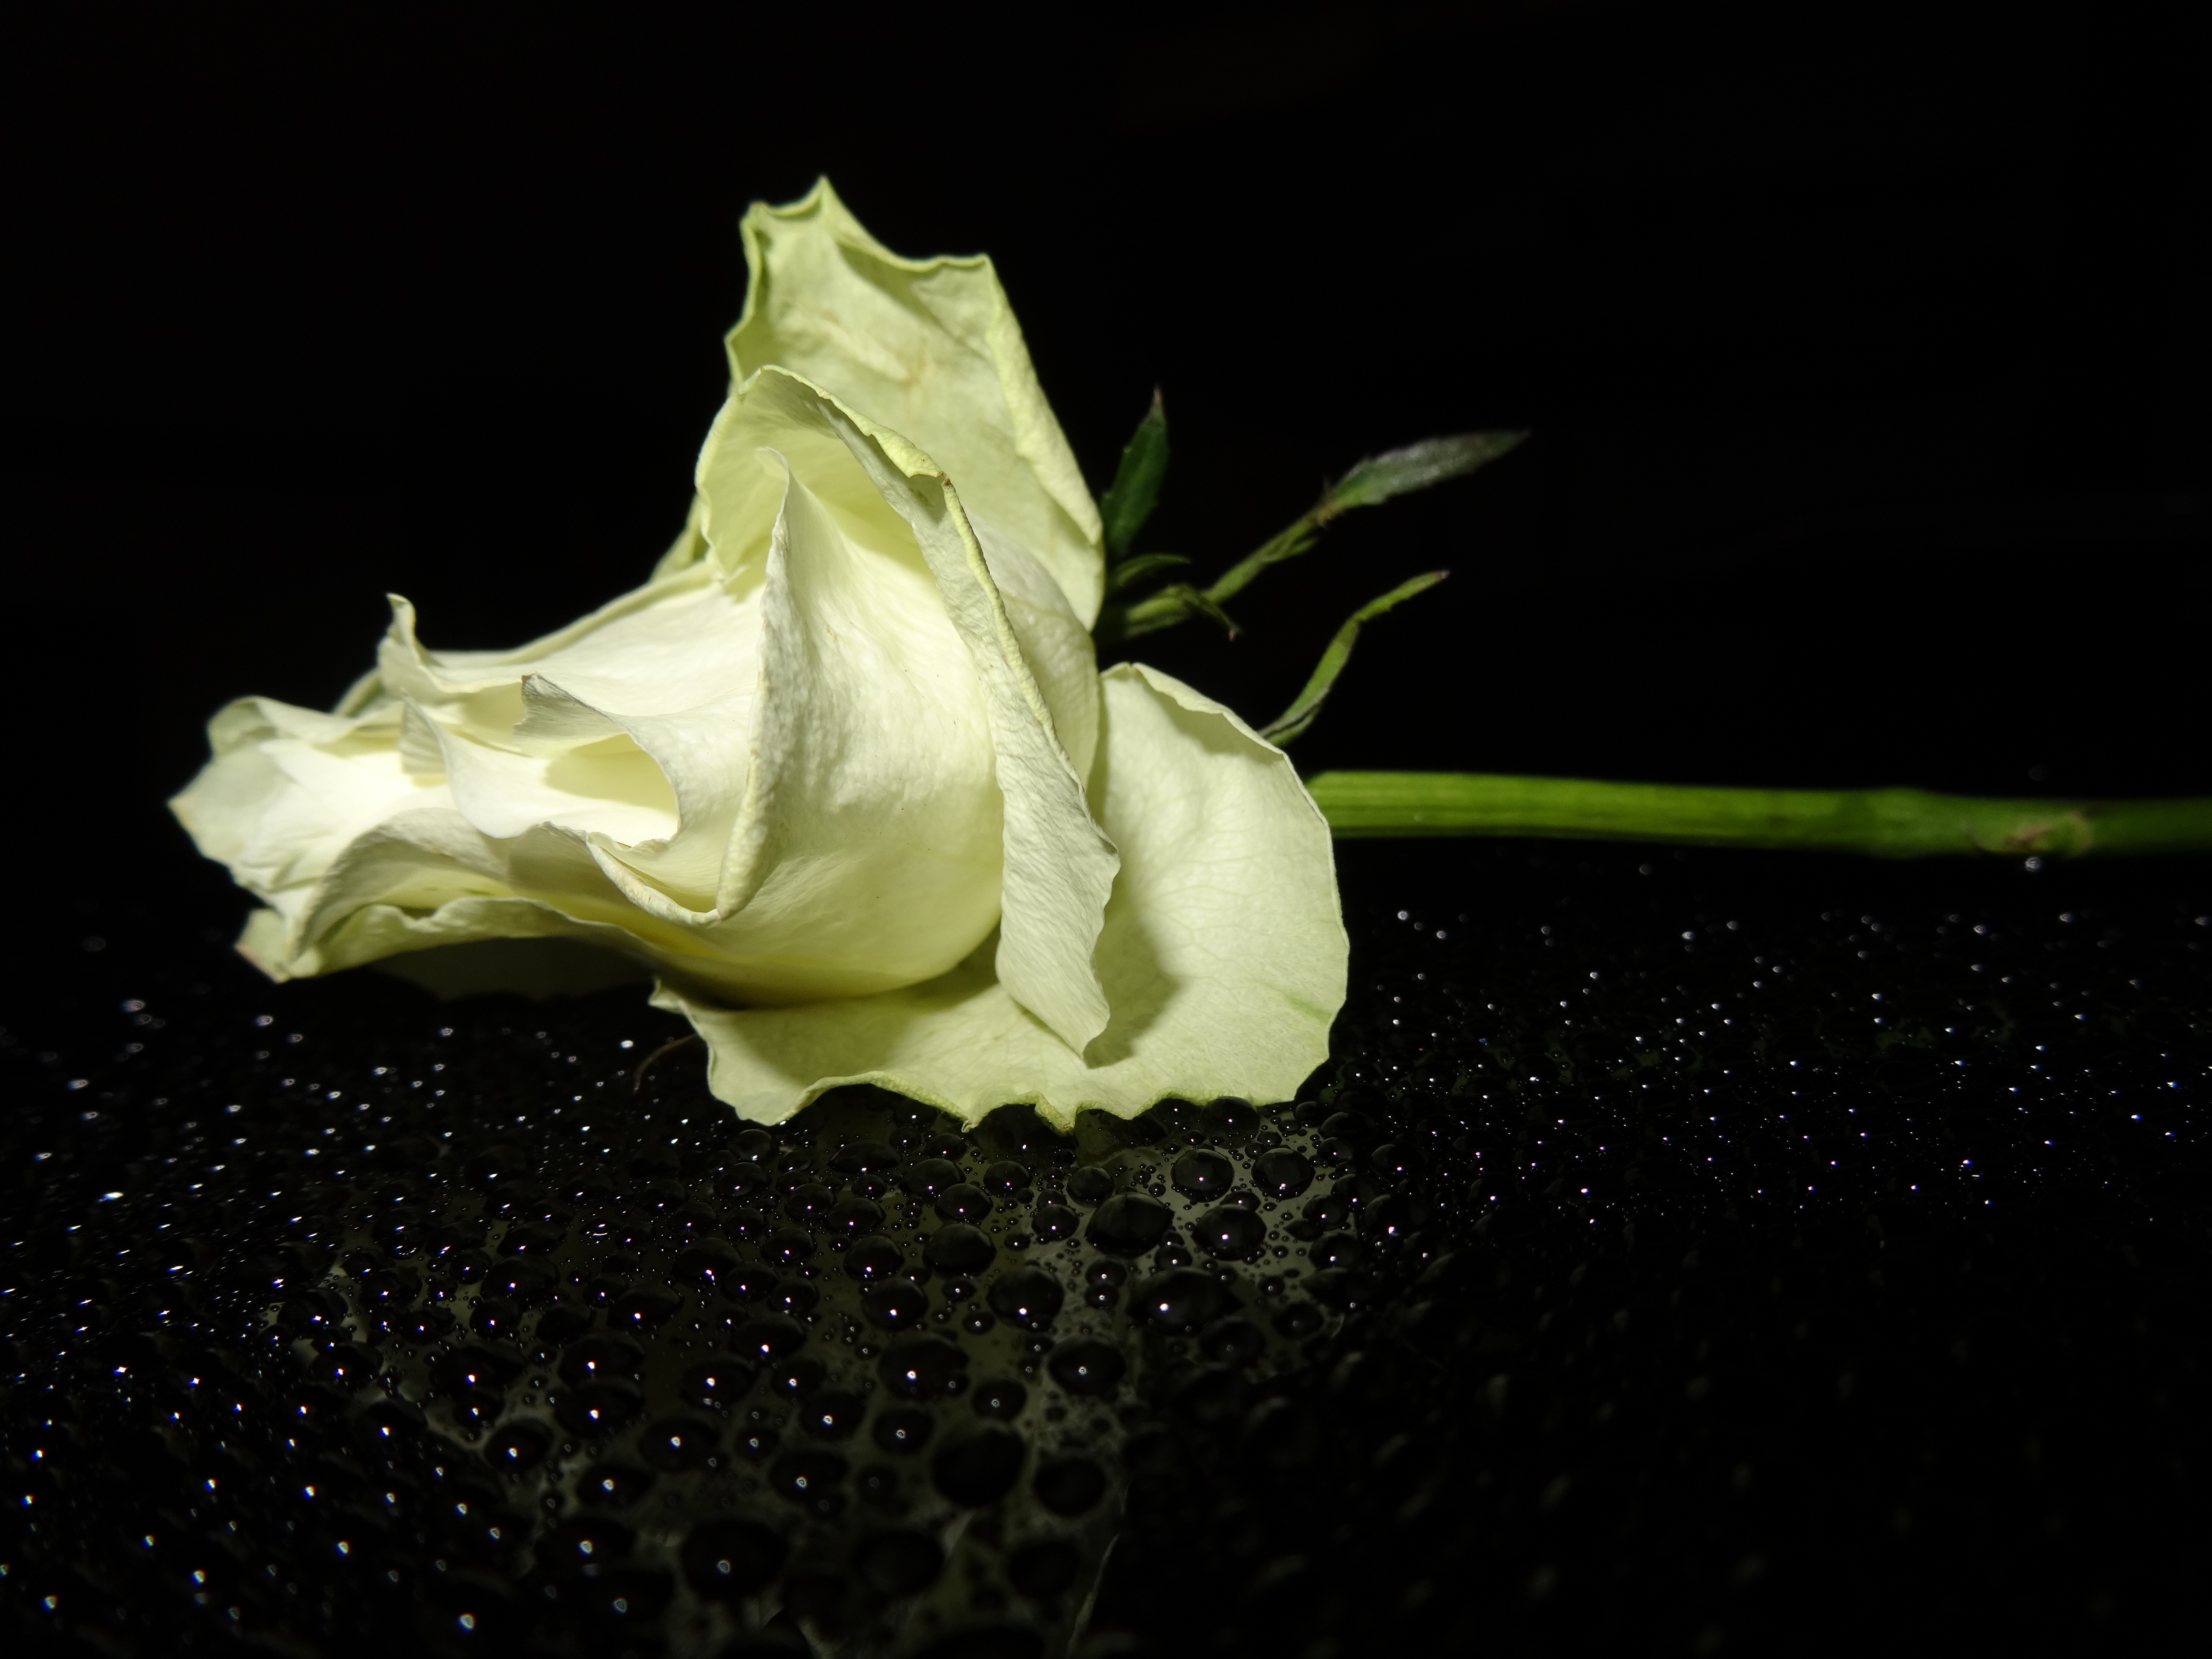
blossom, plant, white, photography, leaf, flower, petal, bloom, green, produce, yellow, flora, close up, bud, arum, rose bloom, macro photography, white rose, flowering plant, plant stem, land plant